Everybody's Golf Portable 2

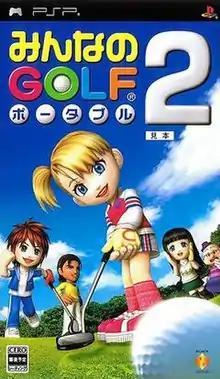
Japanese cover art

known as Everybody's Golf 2 in the PAL region (Australian version titled Everybody's Golf: Open Tee 2) and Hot Shots Golf: Open Tee 2 in North America, is a golf video game developed by Clap Hanz and published by Sony Computer Entertainment for the PlayStation Portable. It is the eighth game in the "Everybody's Golf" series and the second to be released for the PlayStation Portable. It was released in Japan in December 2007 and internationally in June 2008.